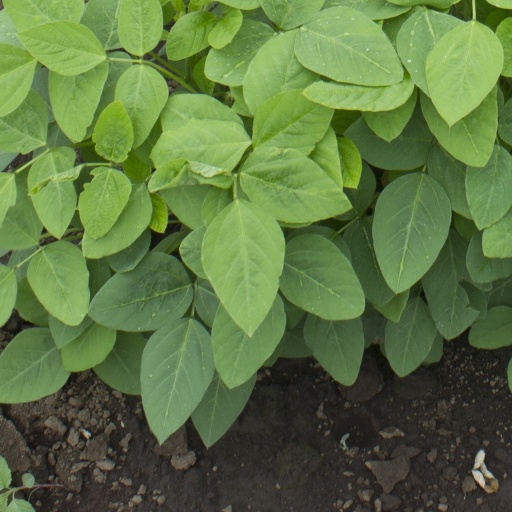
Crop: soybean